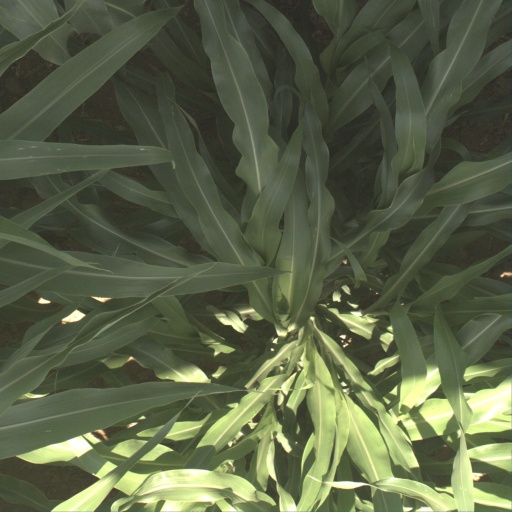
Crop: sorghum